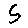
Label: 5